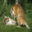
Label: tiger